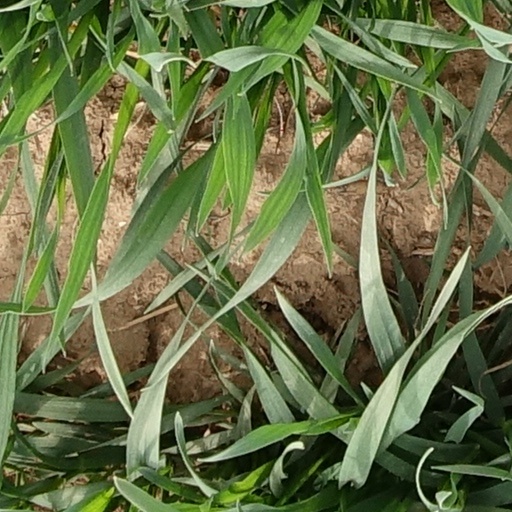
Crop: wheat